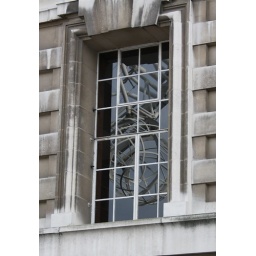
Another look at old meets new, the London Eye captured in the window of this Georgian building currently housing the BFI